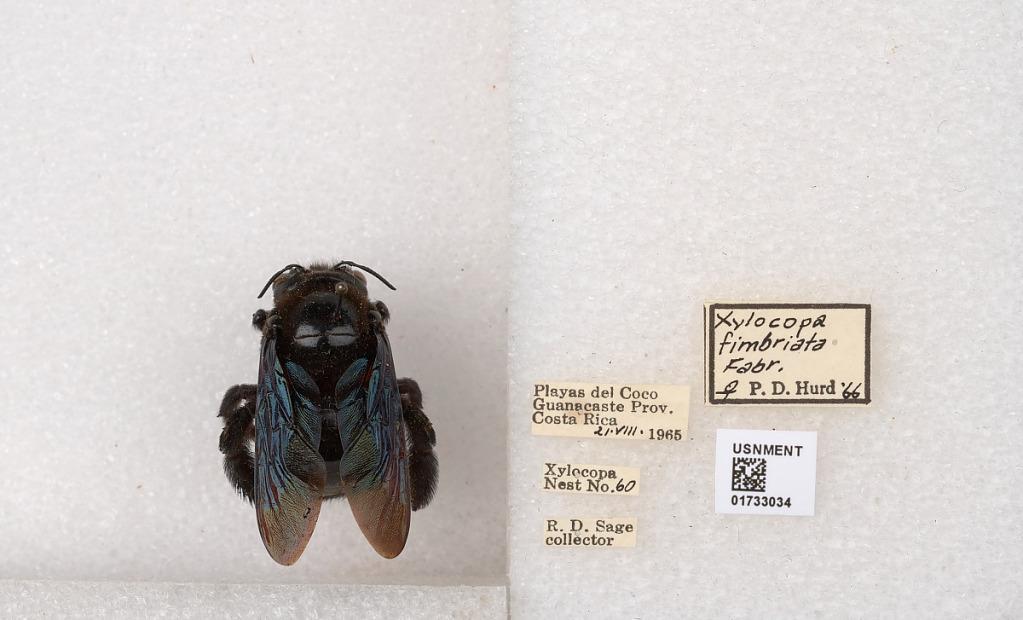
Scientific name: Xylocopa (Megaxylocopa) fimbriata Fabricius
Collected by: R. Sage
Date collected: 1965-8-21
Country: Costa Rica
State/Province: Provincia de Guanacaste
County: Carrillo
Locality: Playas del Coco
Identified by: Hurd, P. D.